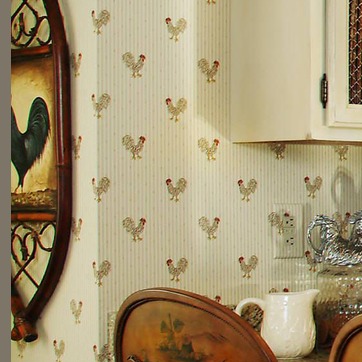
Material: wallpaper